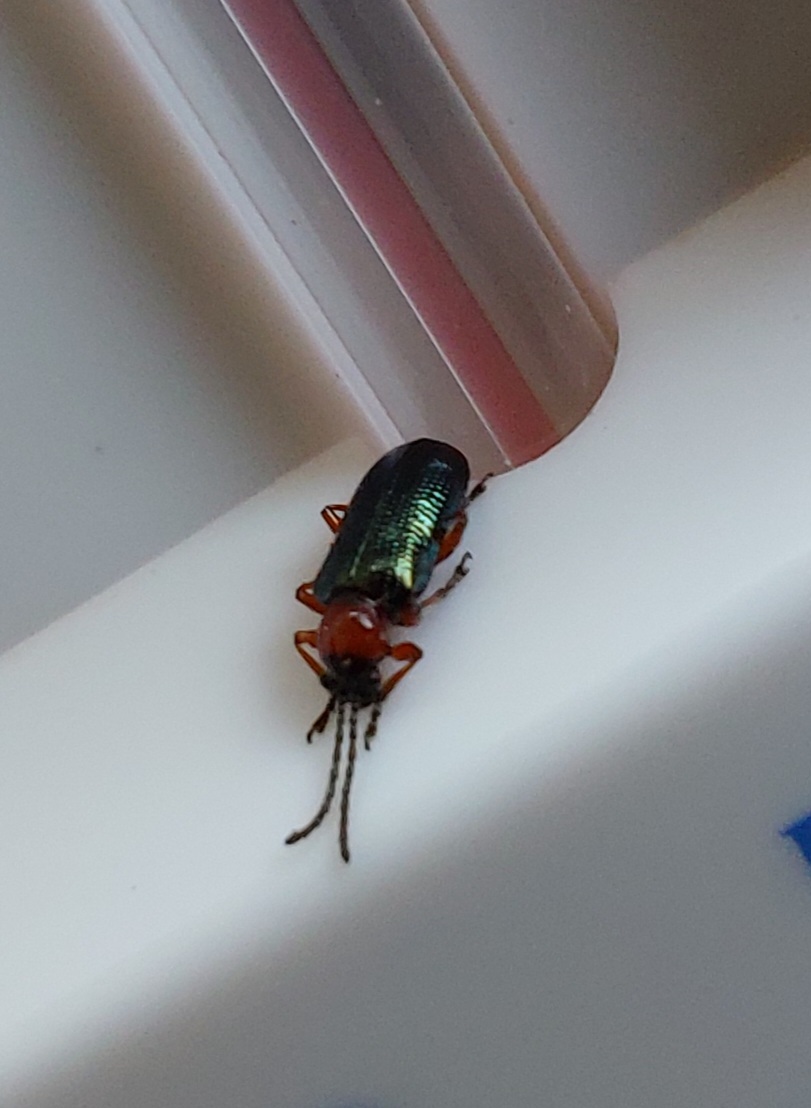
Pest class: cereal_leaf_beetle